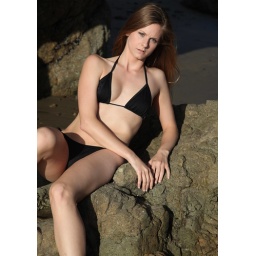
Photoshoot of a pretty model with long blonde hair and blue eyes in a black bikini.